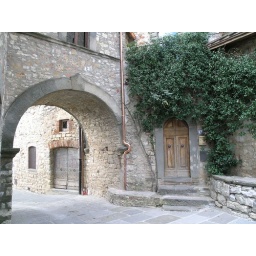
I loved the brass pipe along the wall here. It was shiny and new in contrast to the very old building.